InterCity Sleeper (British Rail)

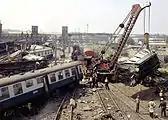
Clear up work following the Nuneaton Crash 1975

British Railways and outside contractors built the British Railways Mark 1 sleeping car between 1957 and 1964. Three hundred and eighty cars of three different types were built, with a fourth type created later by conversion. None remain in front-line service and very few are preserved (this was due to asbestos insulation in most carriages). Three types were designed, based on the BR Mark 1 underframe and profile. All featured 11 compartments with side corridor, an attendants' pantry at one end, and two toilets at the other. There was one fixed berth in first class compartments and two fixed berths in second class. Thus the Sleeper First (SLF) slept 11 and the Sleeper Second (SLSTP) 22. The Sleeper Composite (SLC) had five first class and 6 second class compartments.